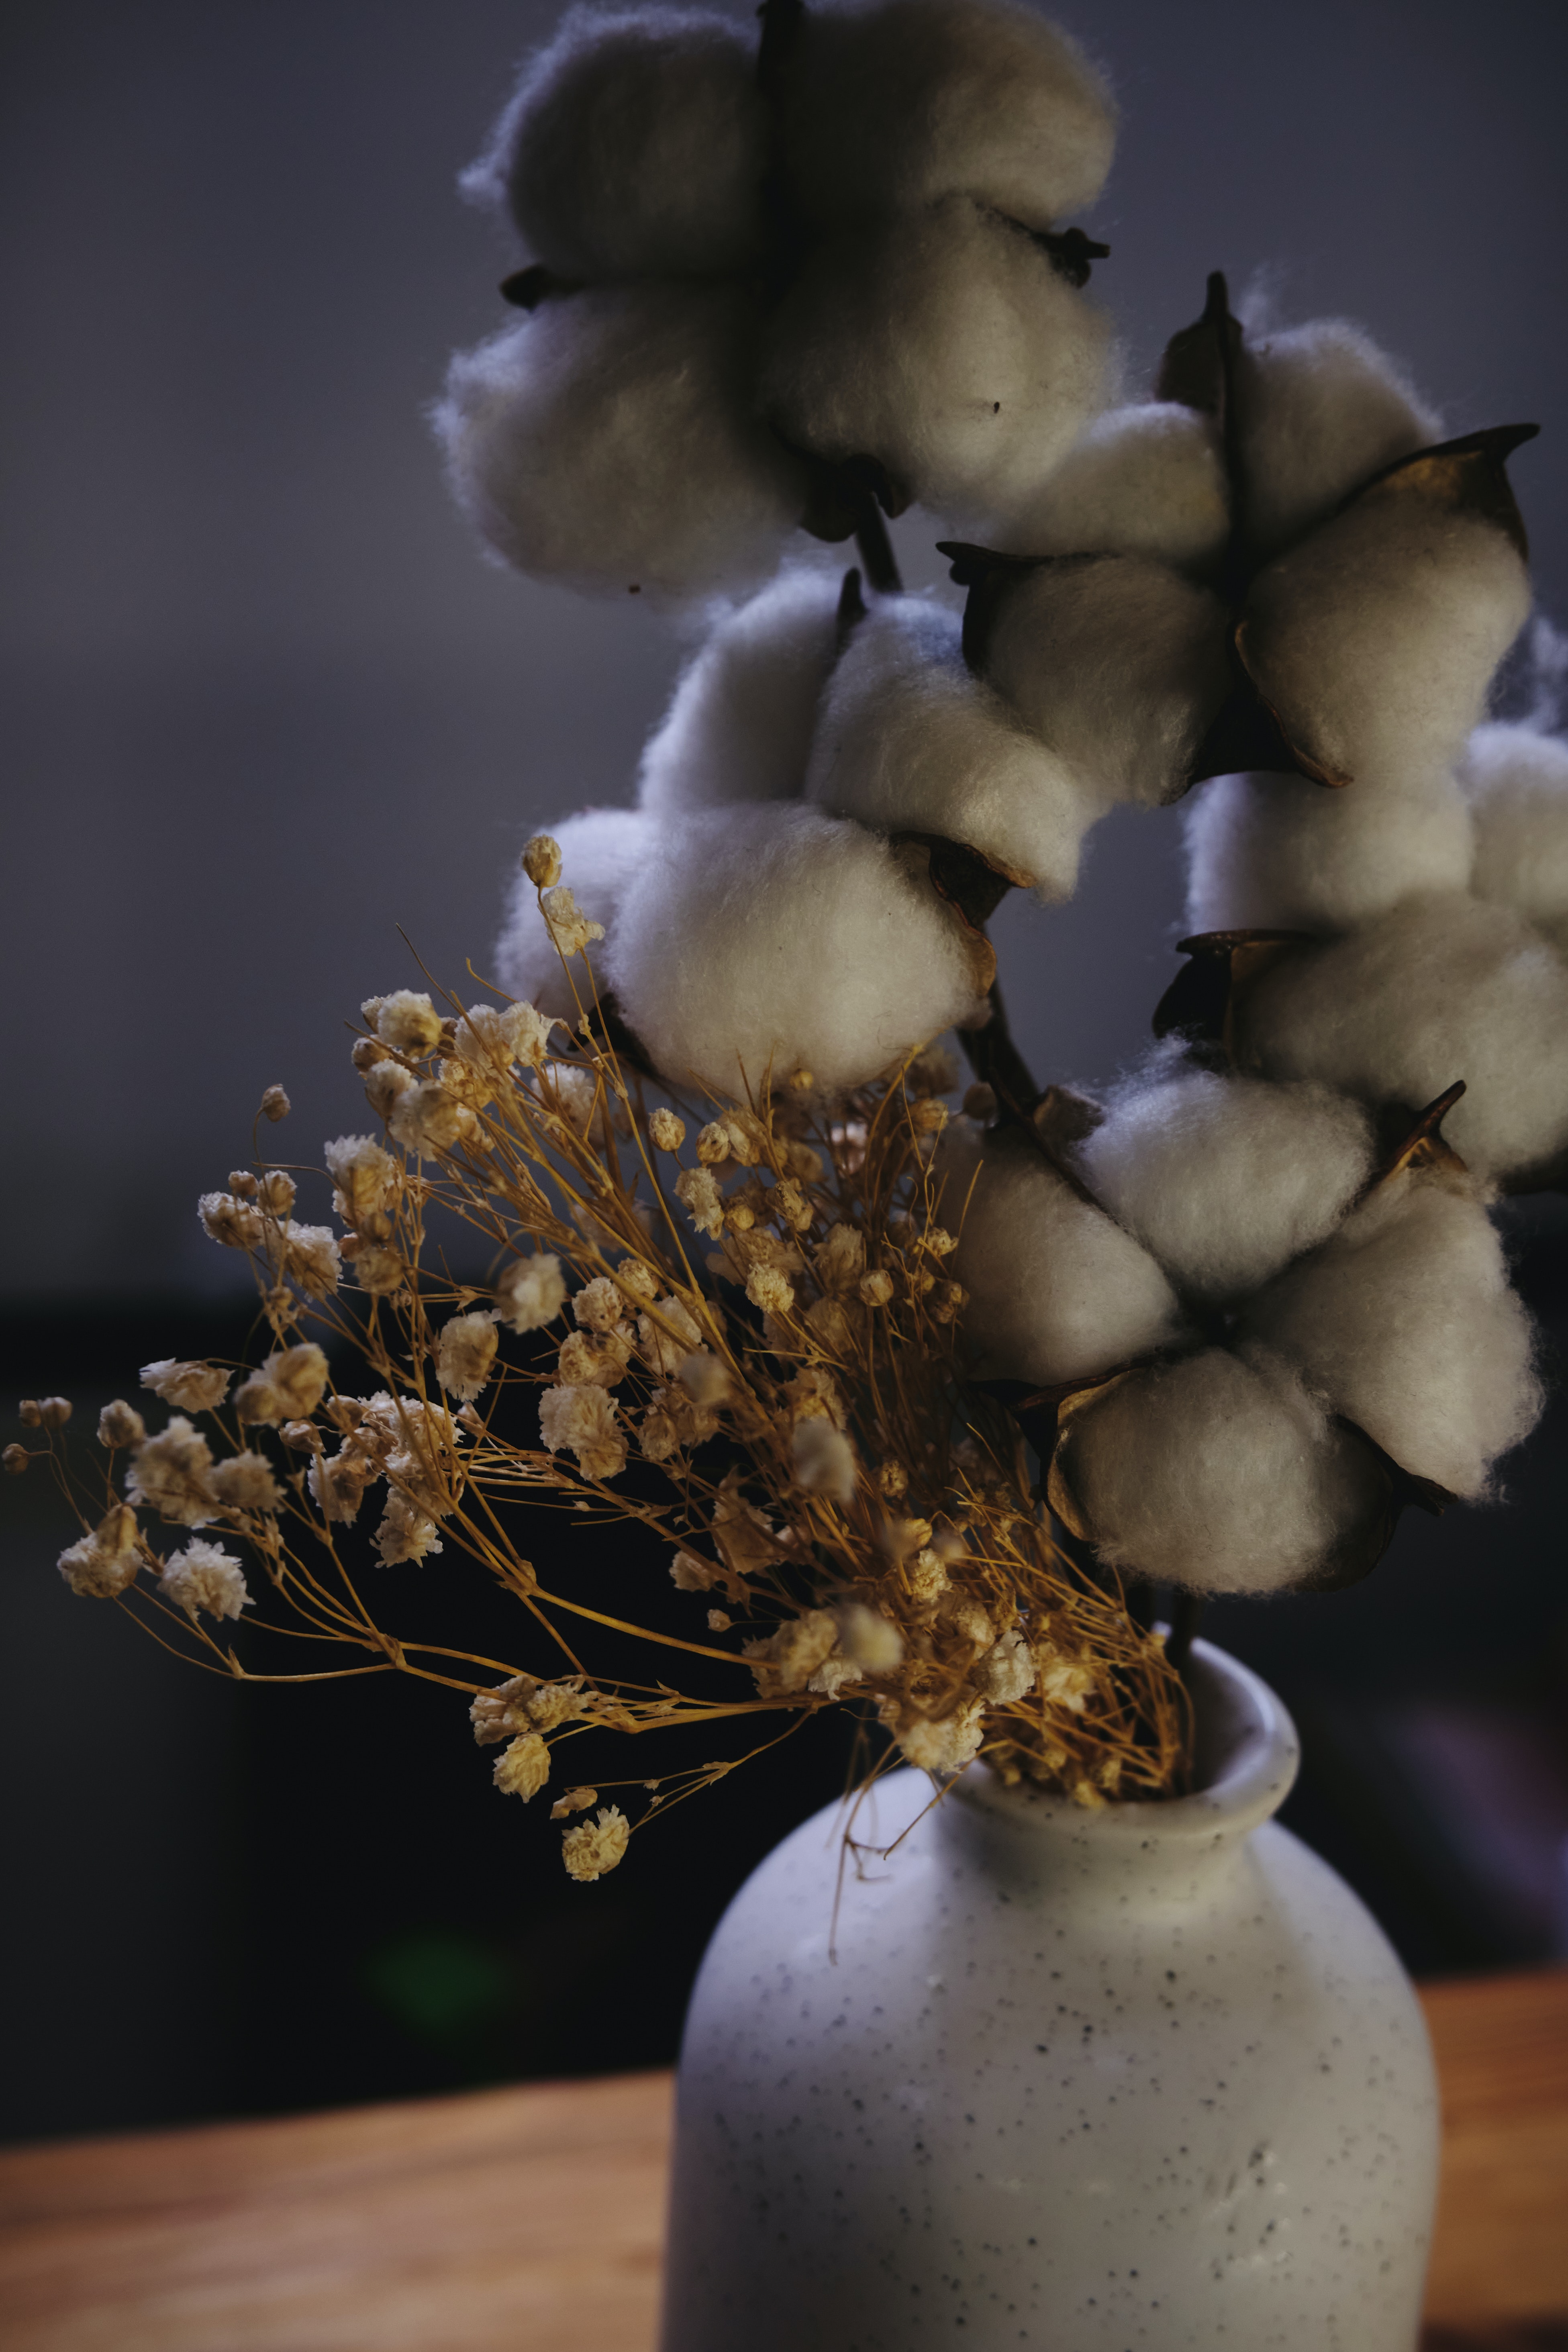
natural, flower, white, plant, light, petal, twig, vase, art, artifact, flower arranging, bouquet, flowering plant, cut flowers, artificial flower, floral design, serveware, centrepiece, porcelain, floristry, glass, still life photography, wildflower, Pedicel, still life, pottery, metal, artwork, flowerpot, plant stem, herbaceous plant, macro photography, rose, rose family, ceramic, interior design, light fixture, home accessories, drinkware, blossom, rose order, photography, earthenware, cornales, hydrangeaceae